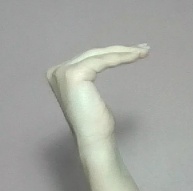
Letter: haa